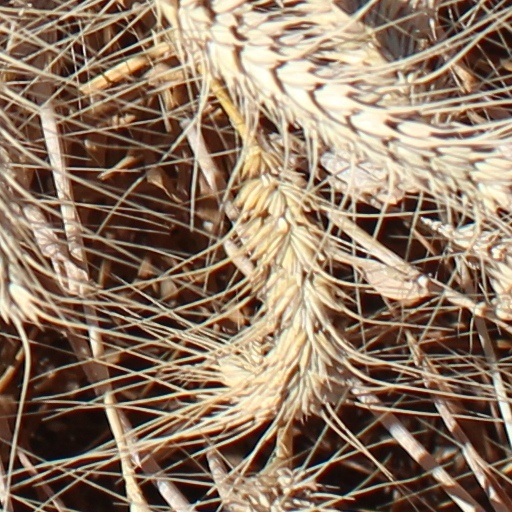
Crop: wheat